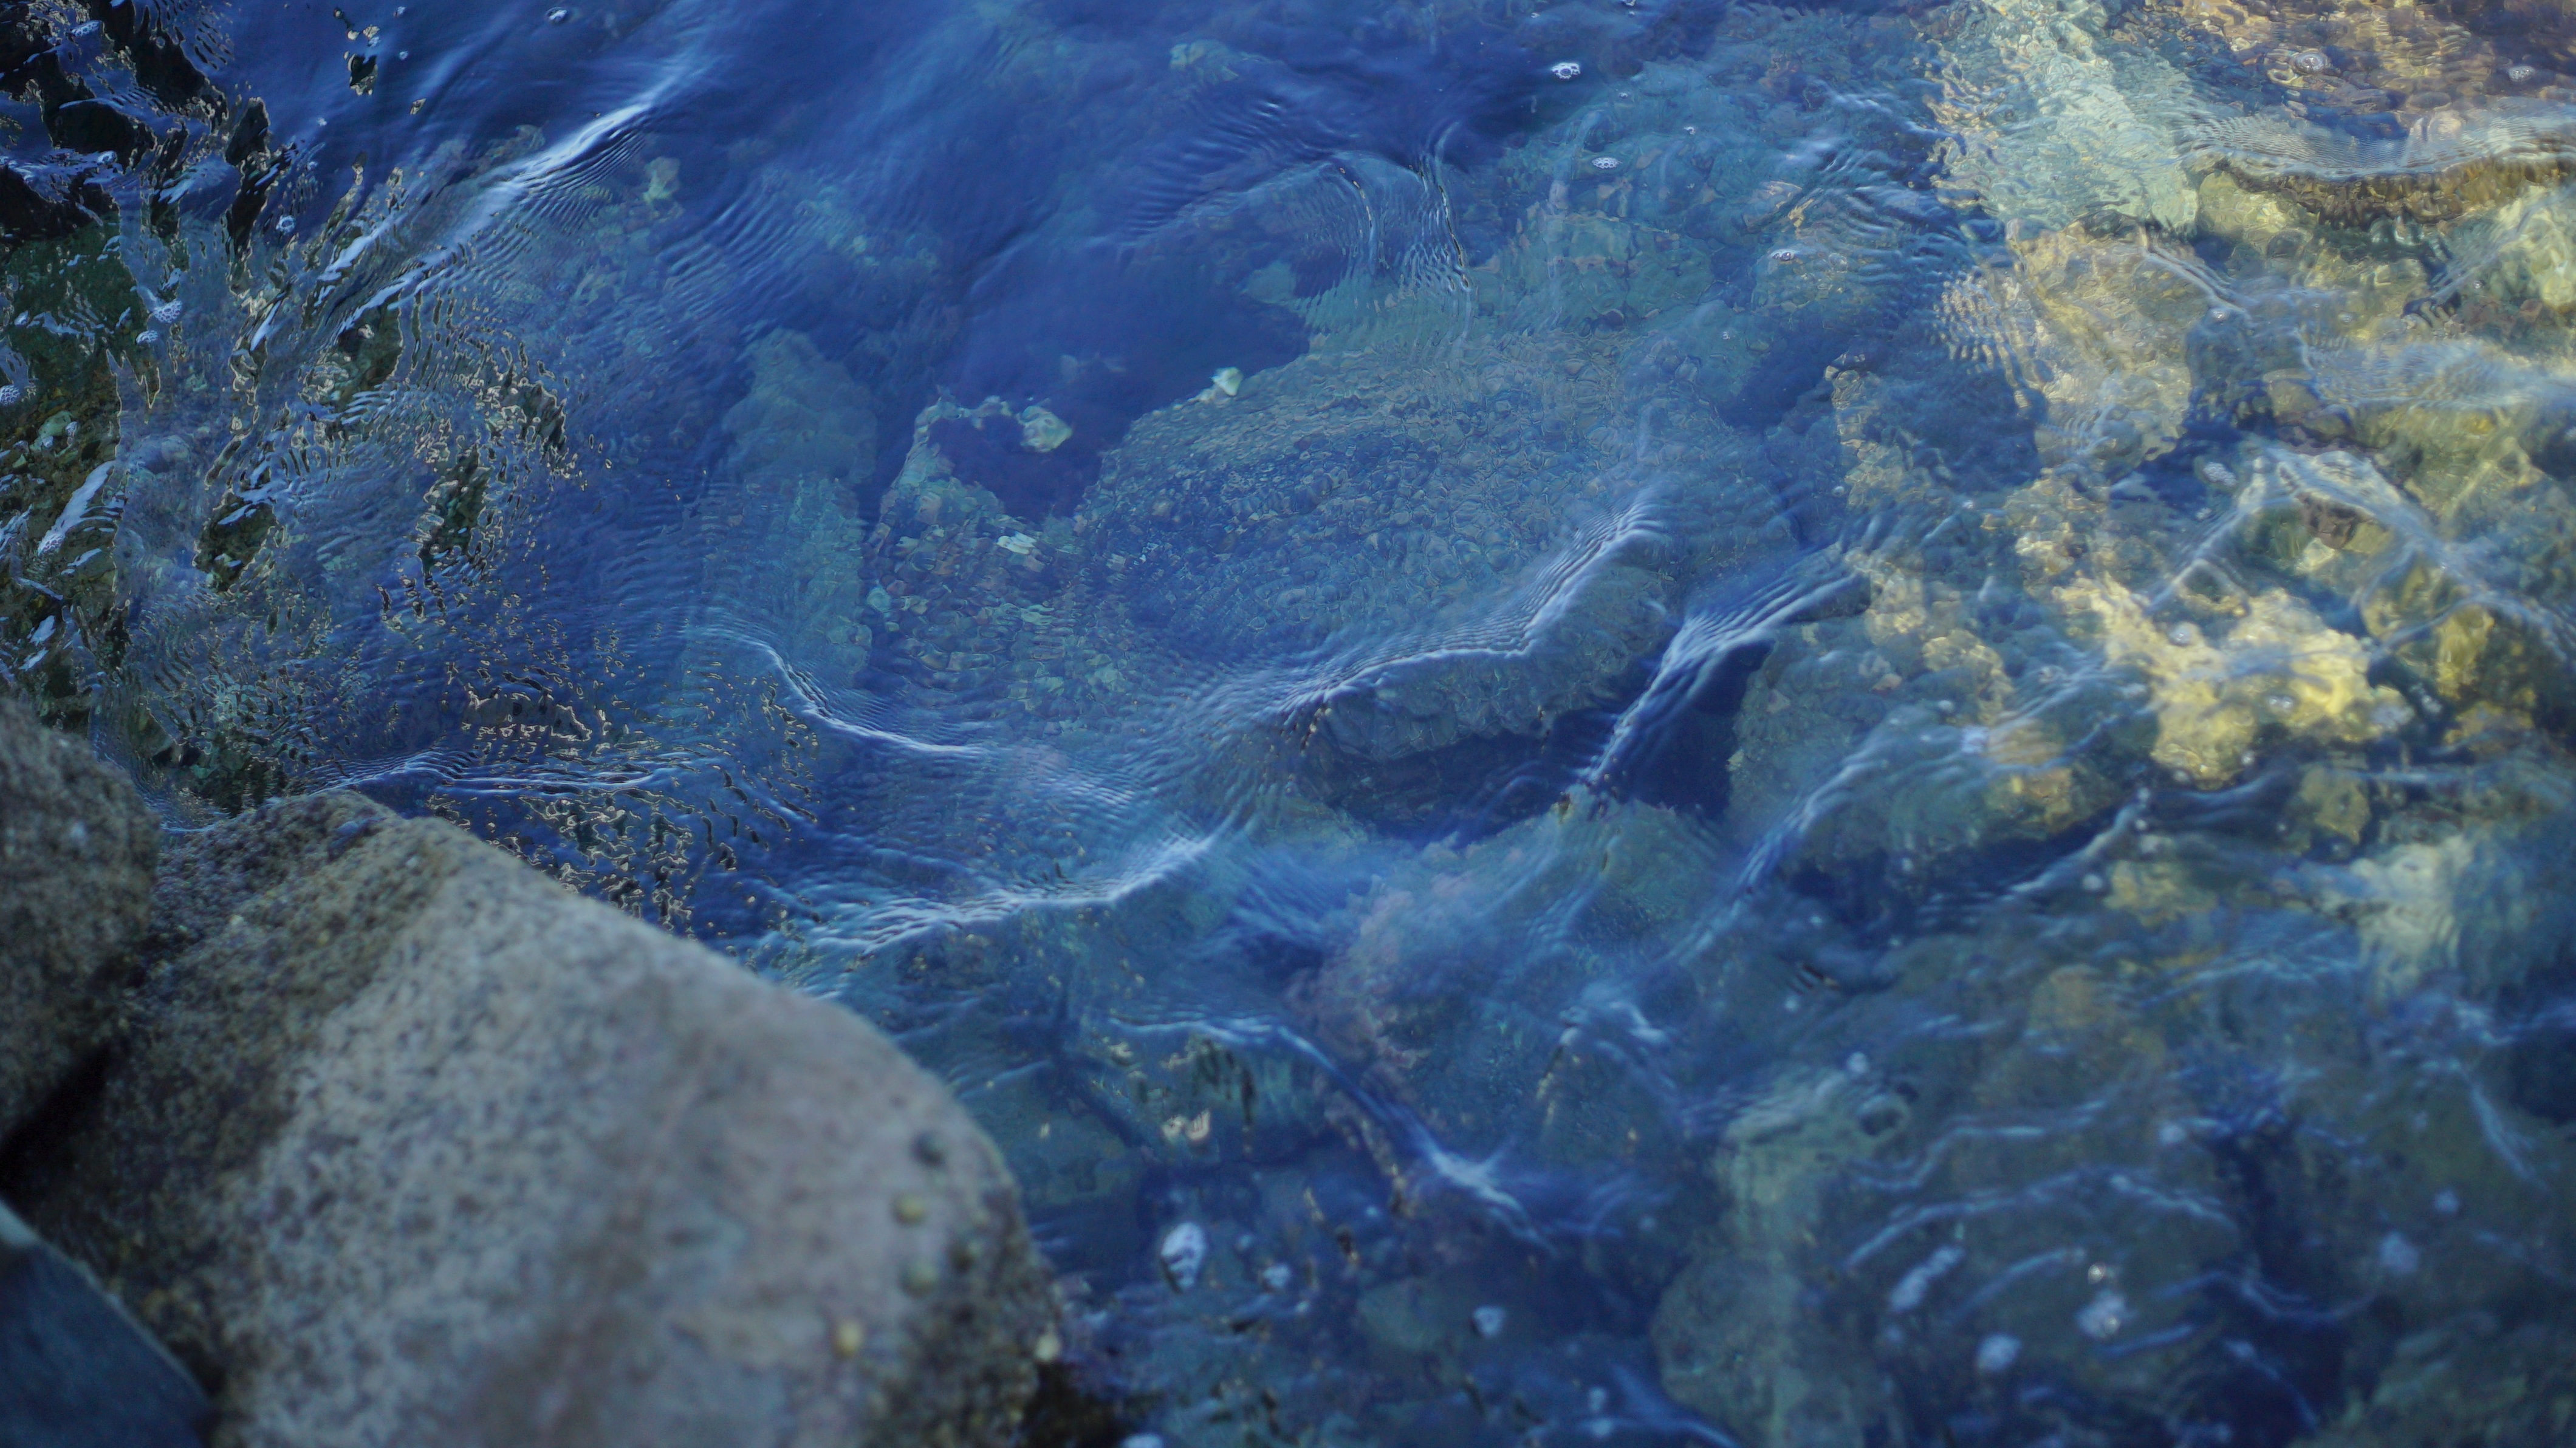
sea, water, ocean, underwater, biology, blue, fish, coral, coral reef, reef, algae, marine biology